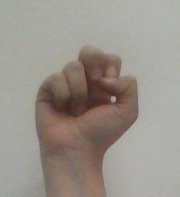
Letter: gaaf